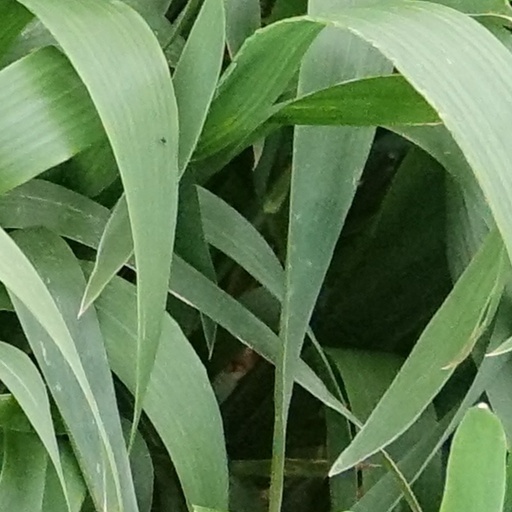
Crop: wheat